RMS Aquitania

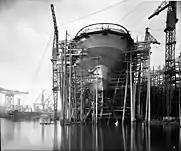

In the wake of the "Titanic" sinking, "Aquitania" was one of the first new ships to carry enough lifeboats for all passengers and crew. Eighty lifeboats, including two motorised launches with Marconi wireless equipment, were carried in both swan-neck and newer Welin type davits. There was also a double hull and watertight compartments that were designed to allow the ship to float with five compartments flooded. As required by the British Admiralty, she was designed to be converted into an armed merchant cruiser, and was reinforced to mount guns for service in that role. The ship displaced approximately 49,430 tons, of which the hull accounted for 29,150 tons, machinery 9,000 and bunkers 6,000 tons.